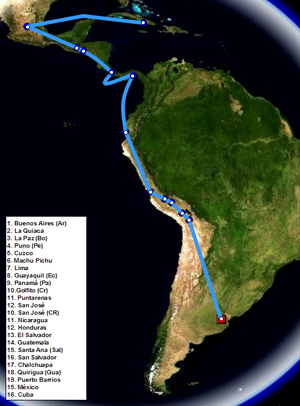
Che Guevara / Tidlige liv / Guatemala
Ruten Che Guevara fulgte på sin anden rejse i 1953-55 (turen med Granma fra Mexico til Cuba i 1956 er også med)
Che Guevara var argentinsk marxistisk revolutionær, læge, forfatter, guerillaleder, diplomat og militærteoretiker. Han deltog i den cubanske revolution og blev senere minister i den cubanske regering, som blev dannet efter revolutionen.